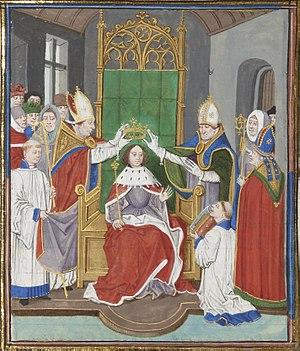
Cette page concerne l'année 1327 du calendrier julien.
Édouard III d'Angleterre, né le 13 novembre 1312 au château de Windsor et mort le 21 juin 1377 au palais de Sheen, est roi d'Angleterre et seigneur d'Irlande du 25 janvier 1327 à sa mort. Il est également duc d'Aquitaine à compter du 10 septembre 1325, avant de céder ce titre à son fils aîné Édouard en 1362. Il règne pendant une période charnière, dans une Europe en crise économique et sociale qui bascule dans la guerre de Cent Ans et subit les ravages de la peste noire.
Cet article donne la liste des héritiers successifs du trône d'Angleterre depuis la conquête de Guillaume le Conquérant lors de la crise de succession d'Angleterre en 1066 jusqu'à l'Acte d'Union de 1707. Contrairement à d'autres monarchies, les règles de succession n'ont pas inclus la loi salique, mais les droits des femmes n'ont cependant pas toujours été respectés. Les héritiers mâles ont porté les titres de prince de Galles et de duc de Cornouailles, créés respectivement en 1301 et 1337 sur décision des rois Édouard Iᵉʳ et Édouard III en faveur du premier descendant mâle du monarque, qui sont aujourd'hui portés par les héritiers du trône britannique.